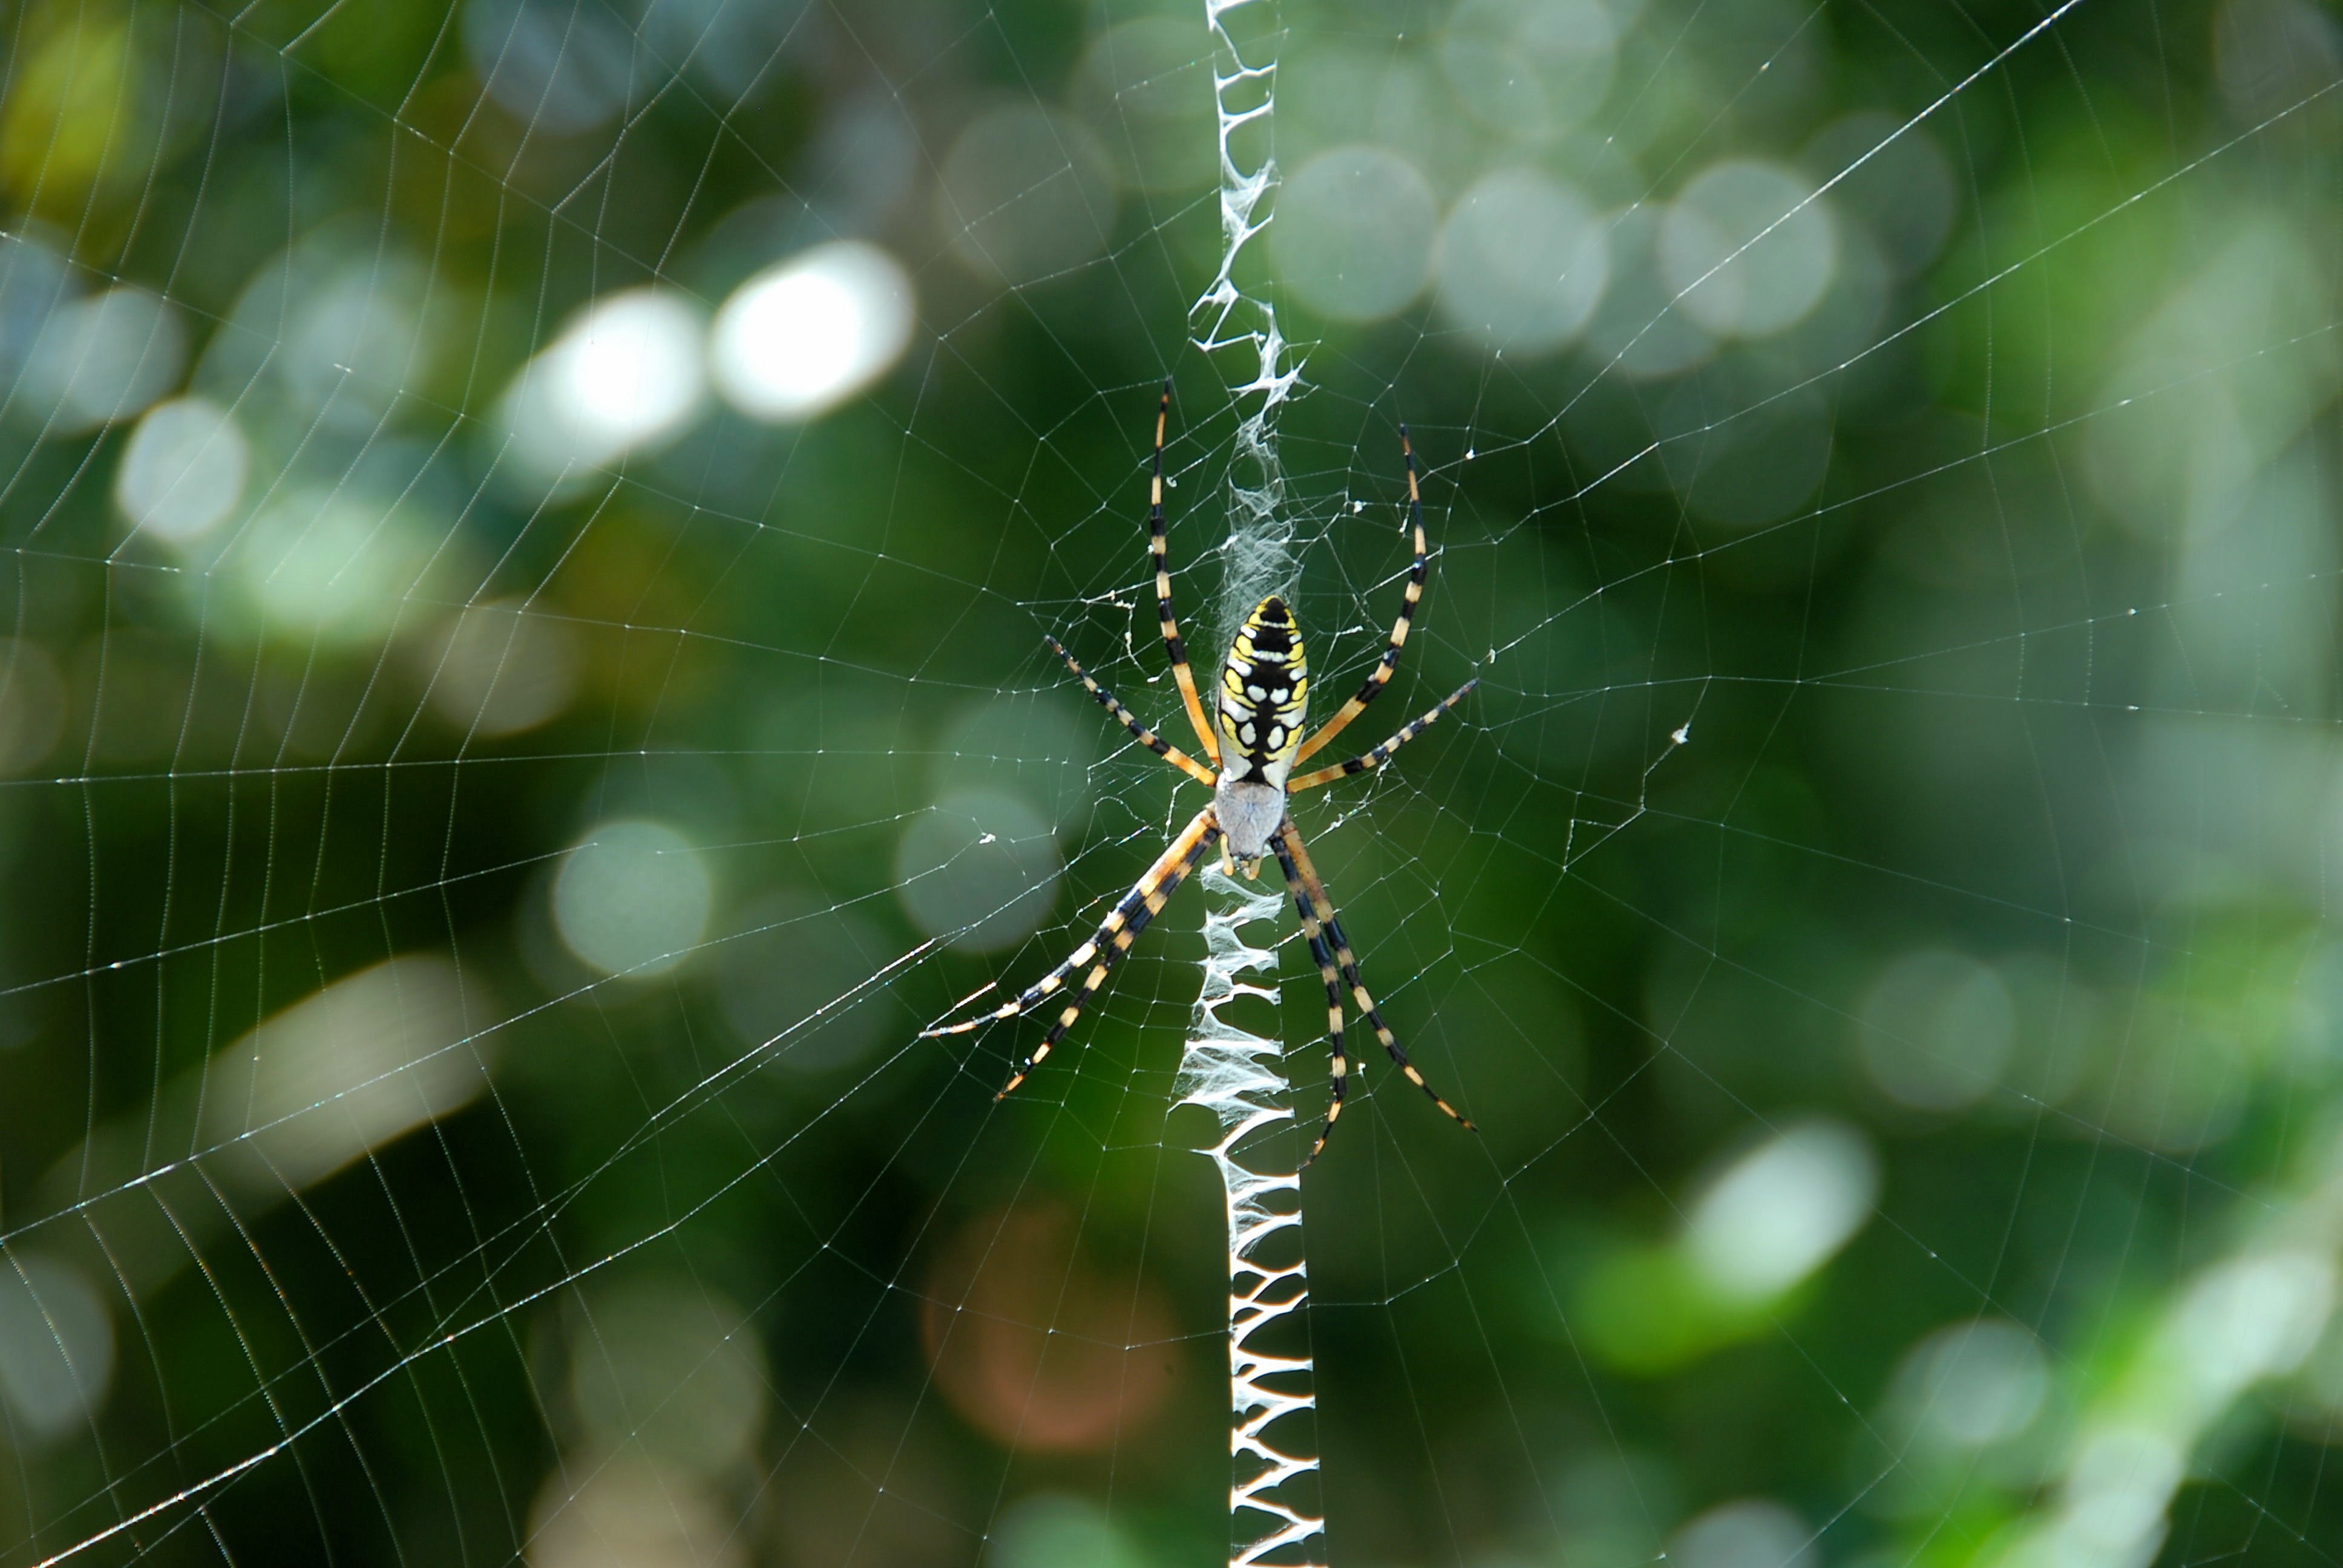
nature, dew, flower, spiderweb, wildlife, wild, web, green, color, insect, macro, biology, natural, predator, black, yellow, garden, fauna, material, invertebrate, life, spider web, close up, spider, scary, arachnid, garden spider, argiope, phobia, moisture, weaver, macro photography, arthropod, european garden spider, araneus, plant stem, orb weaver spider